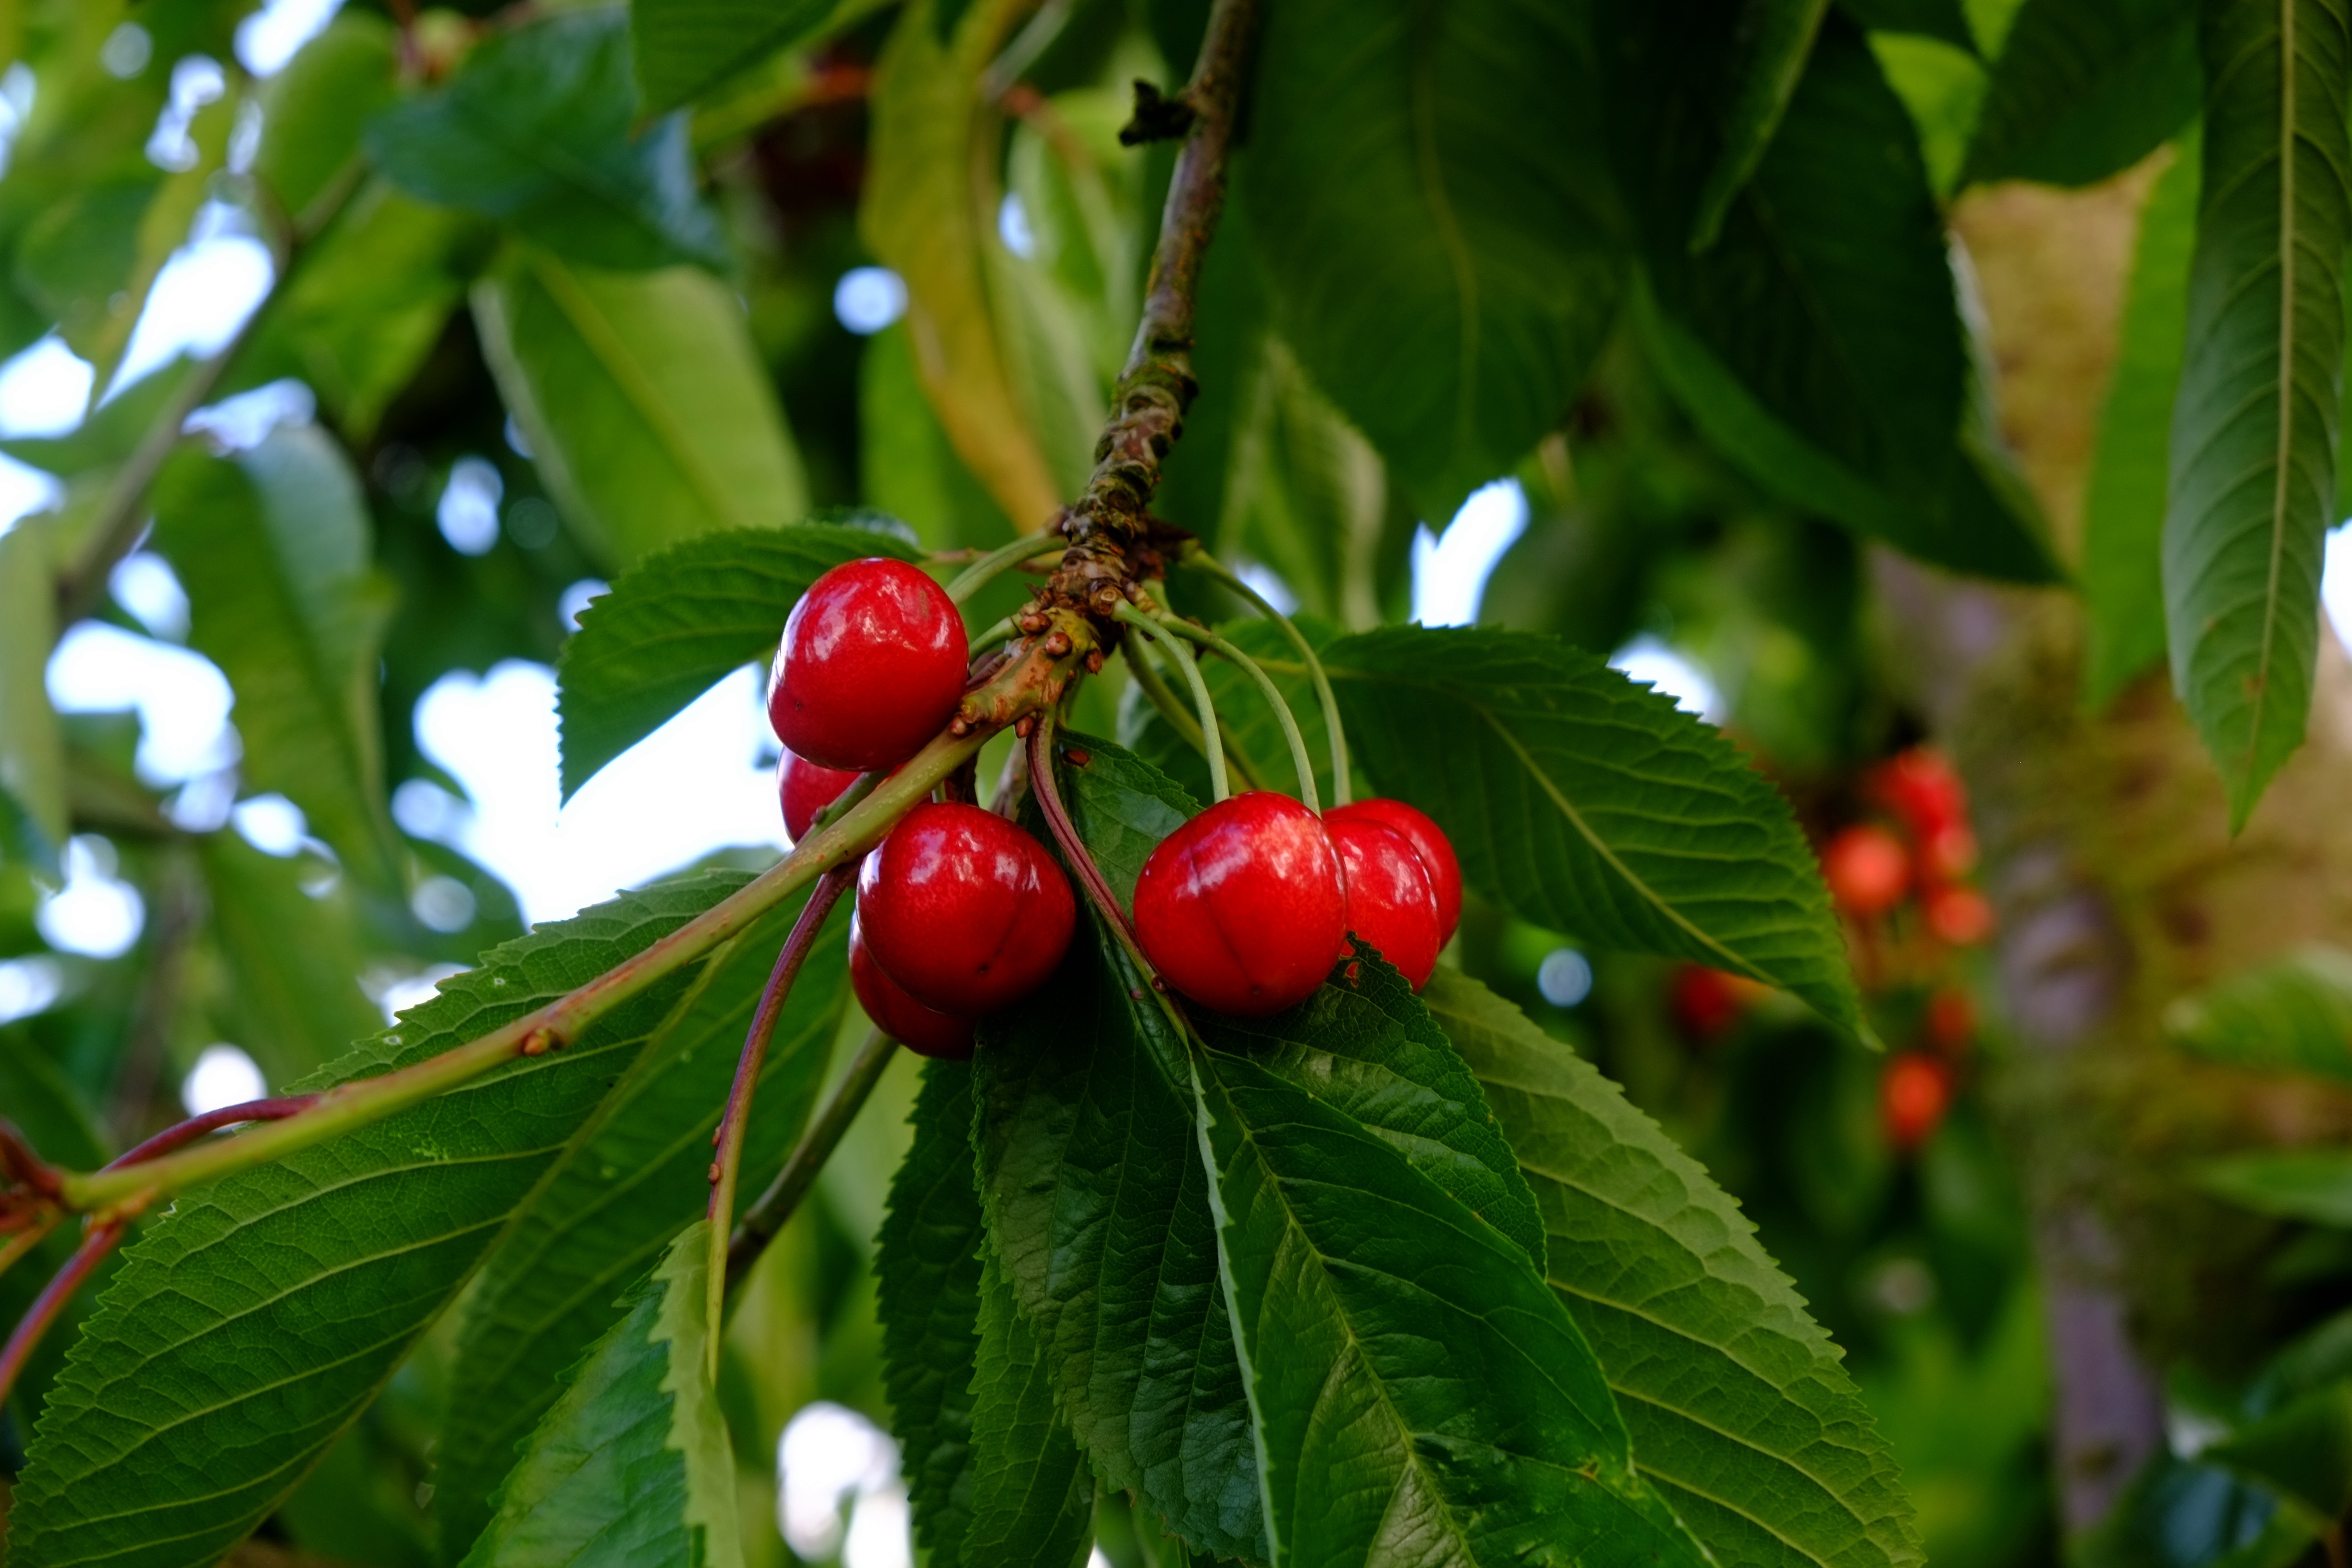
tree, branch, plant, fruit, sweet, flower, summer, food, red, produce, evergreen, healthy, eat, delicious, shrub, fruit tree, fruits, vitamins, cherry, cherries, flowering plant, fruity, acerola, malpighia, summer fruit, stone fruit, sweet cherries, heart cherries, woody plant, land plant, chinese hawthorn